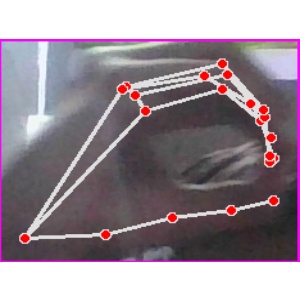
अक्षर: ठ